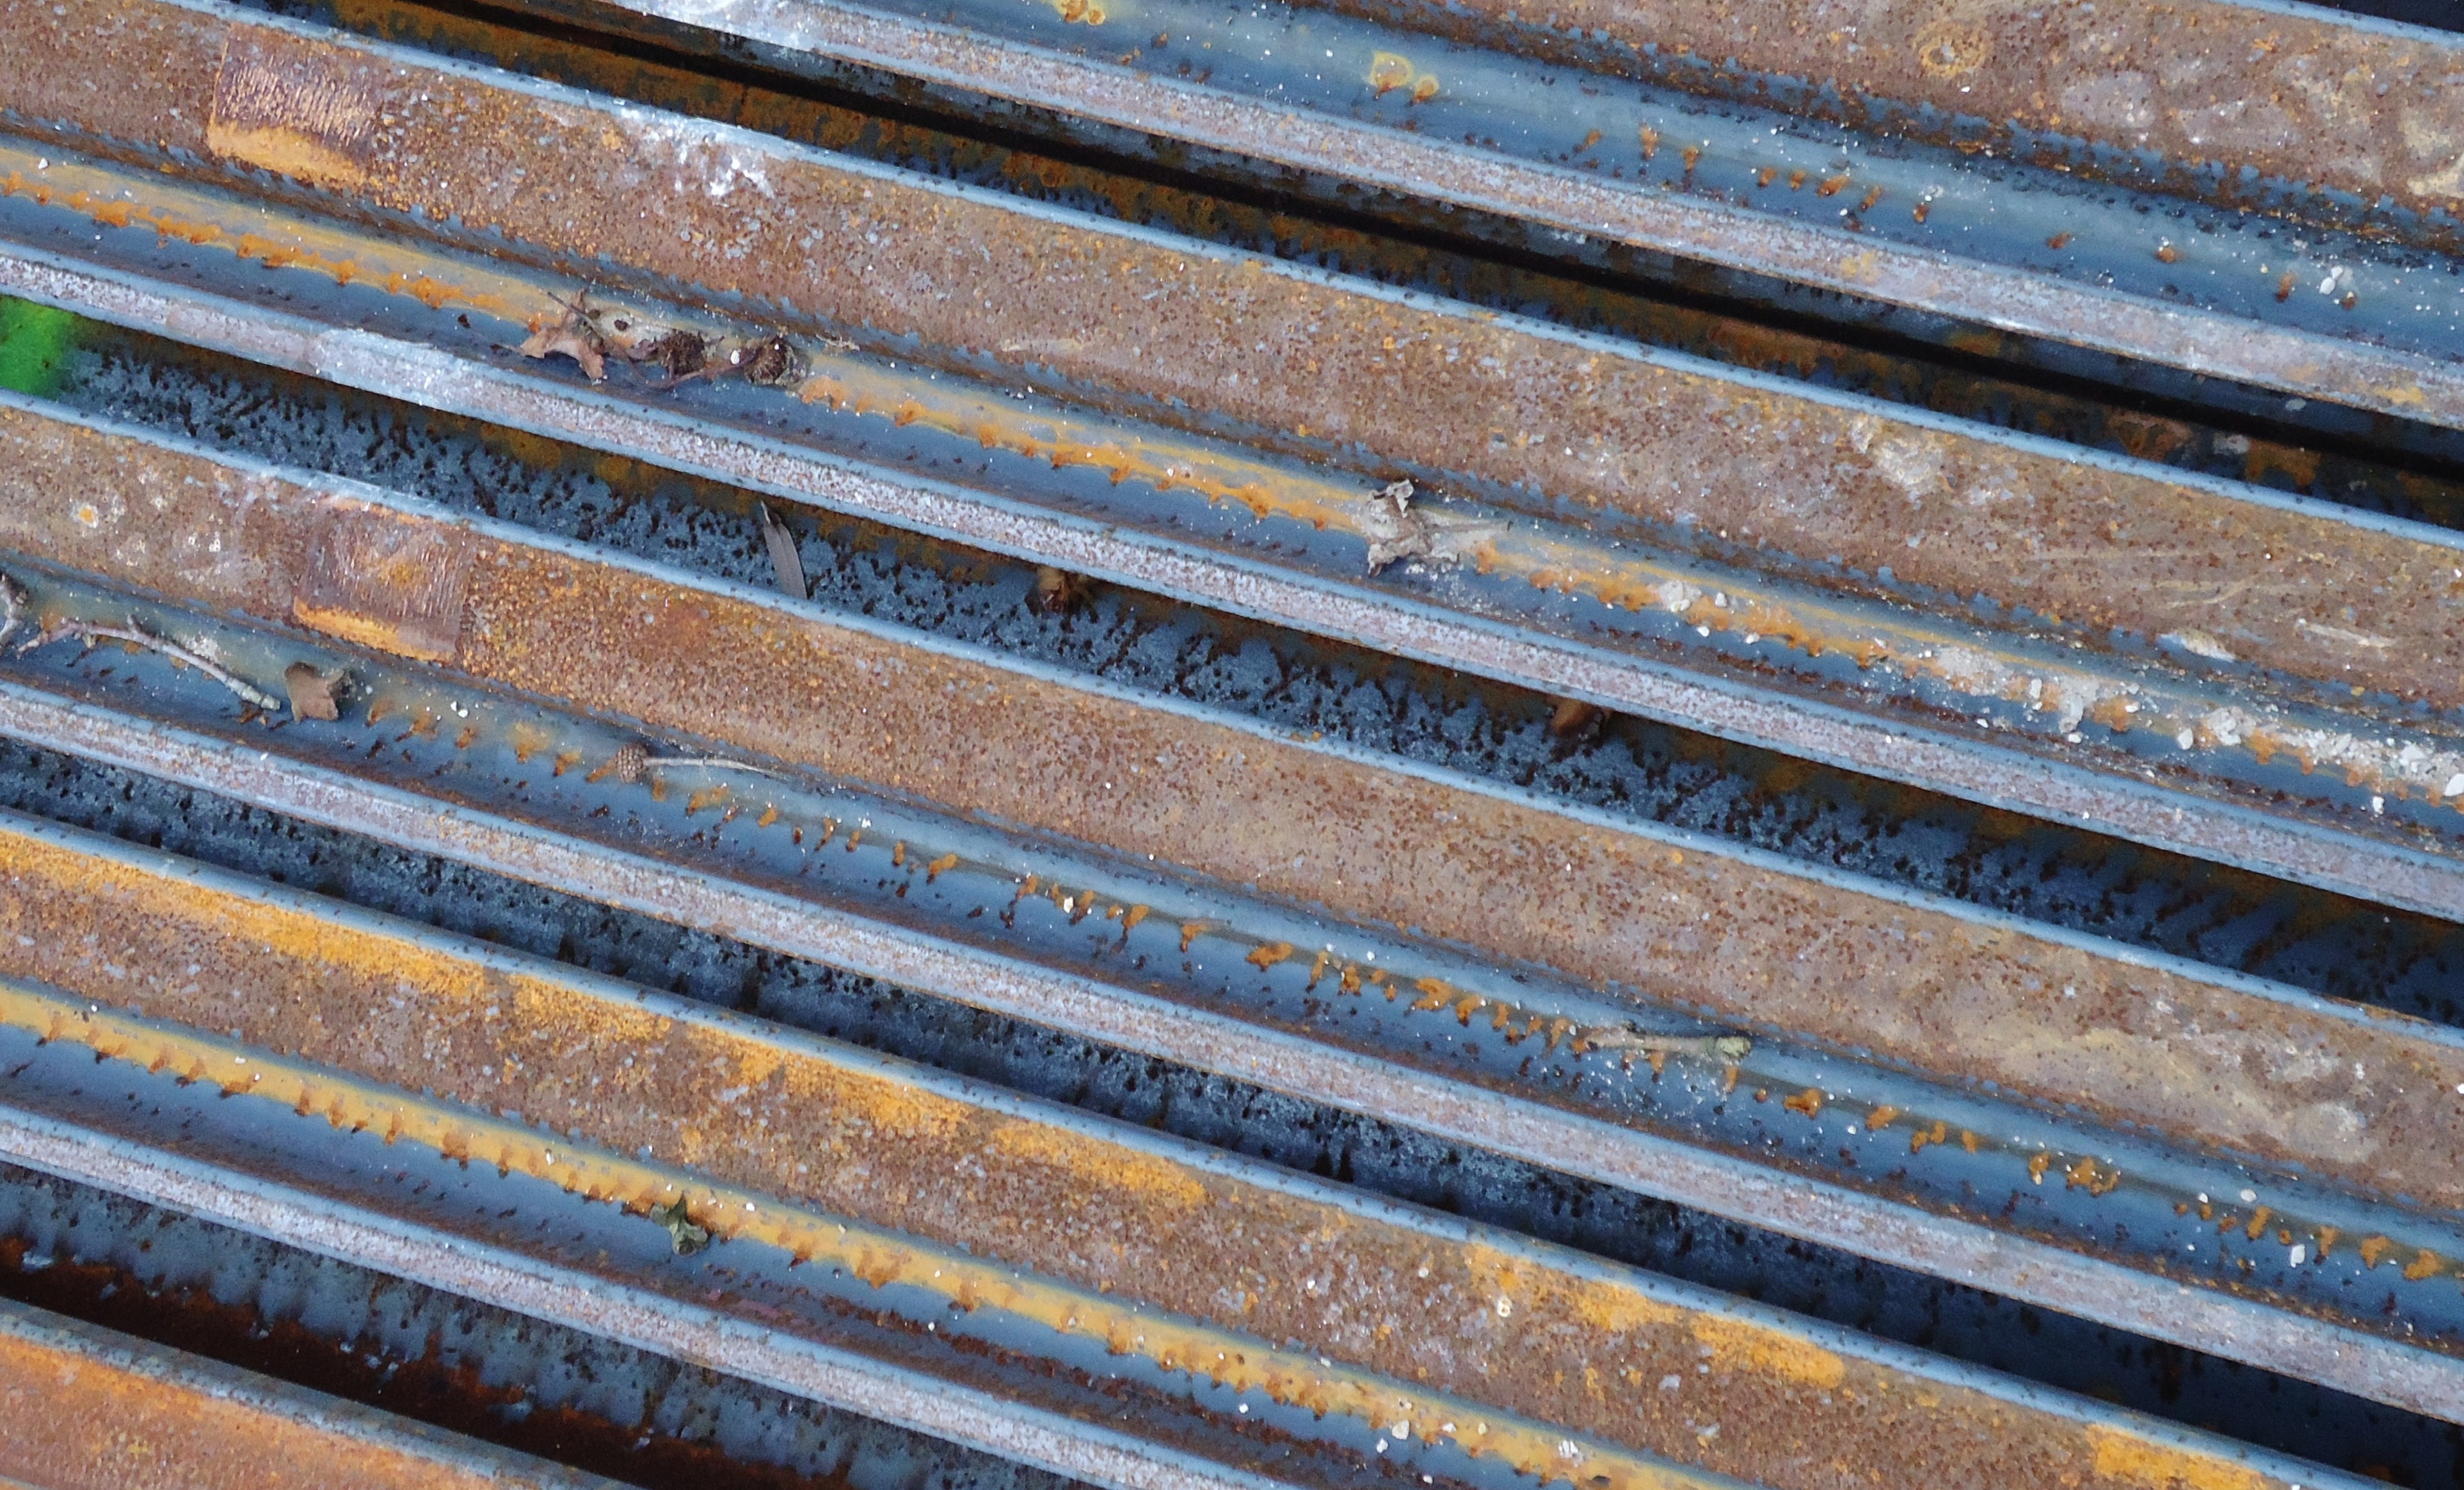
work, structure, wood, texture, floor, rail, tram, rust, line, color, metal, blue, material, hardwood, iron, flooring, wood stain, besancon